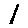
Label: 1